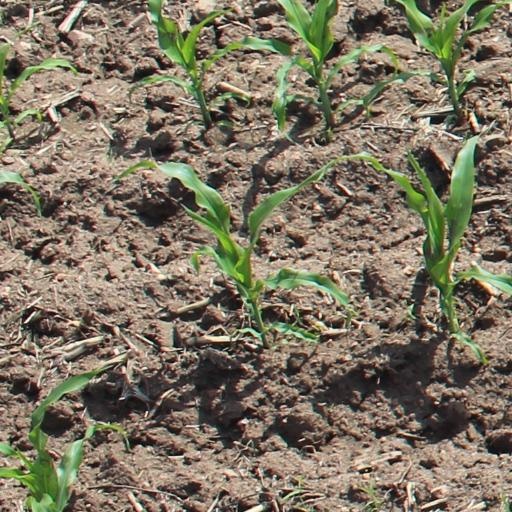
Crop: maize; corn